Spider-Man: No Way Home

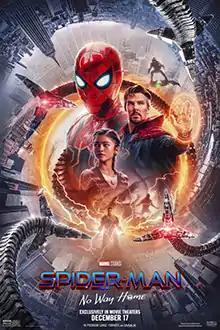
Theatrical release poster

Spider-Man: No Way Home is a 2021 American superhero film based on the Marvel Comics character Spider-Man, co-produced by Columbia Pictures and Marvel Studios, and distributed by Sony Pictures Releasing. It is the sequel to "" (2017) and "" (2019), and the 27th film in the Marvel Cinematic Universe (MCU). The film was directed by Jon Watts and written by Chris McKenna and Erik Sommers. It stars Tom Holland as Peter Parker / Spider-Man alongside Zendaya, Benedict Cumberbatch, Jacob Batalon, Jon Favreau, Jamie Foxx, Willem Dafoe, Alfred Molina, Benedict Wong, Tony Revolori, Marisa Tomei, Andrew Garfield, and Tobey Maguire. In the film, Parker asks Dr. Stephen Strange (Cumberbatch) to use magic to make his identity as Spider-Man a secret again after it was revealed to the world at the end of "Far From Home". When the spell goes wrong because of Parker's actions, the multiverse is broken open and several visitors from alternate realities are brought into Parker's universe.